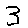
Label: 3